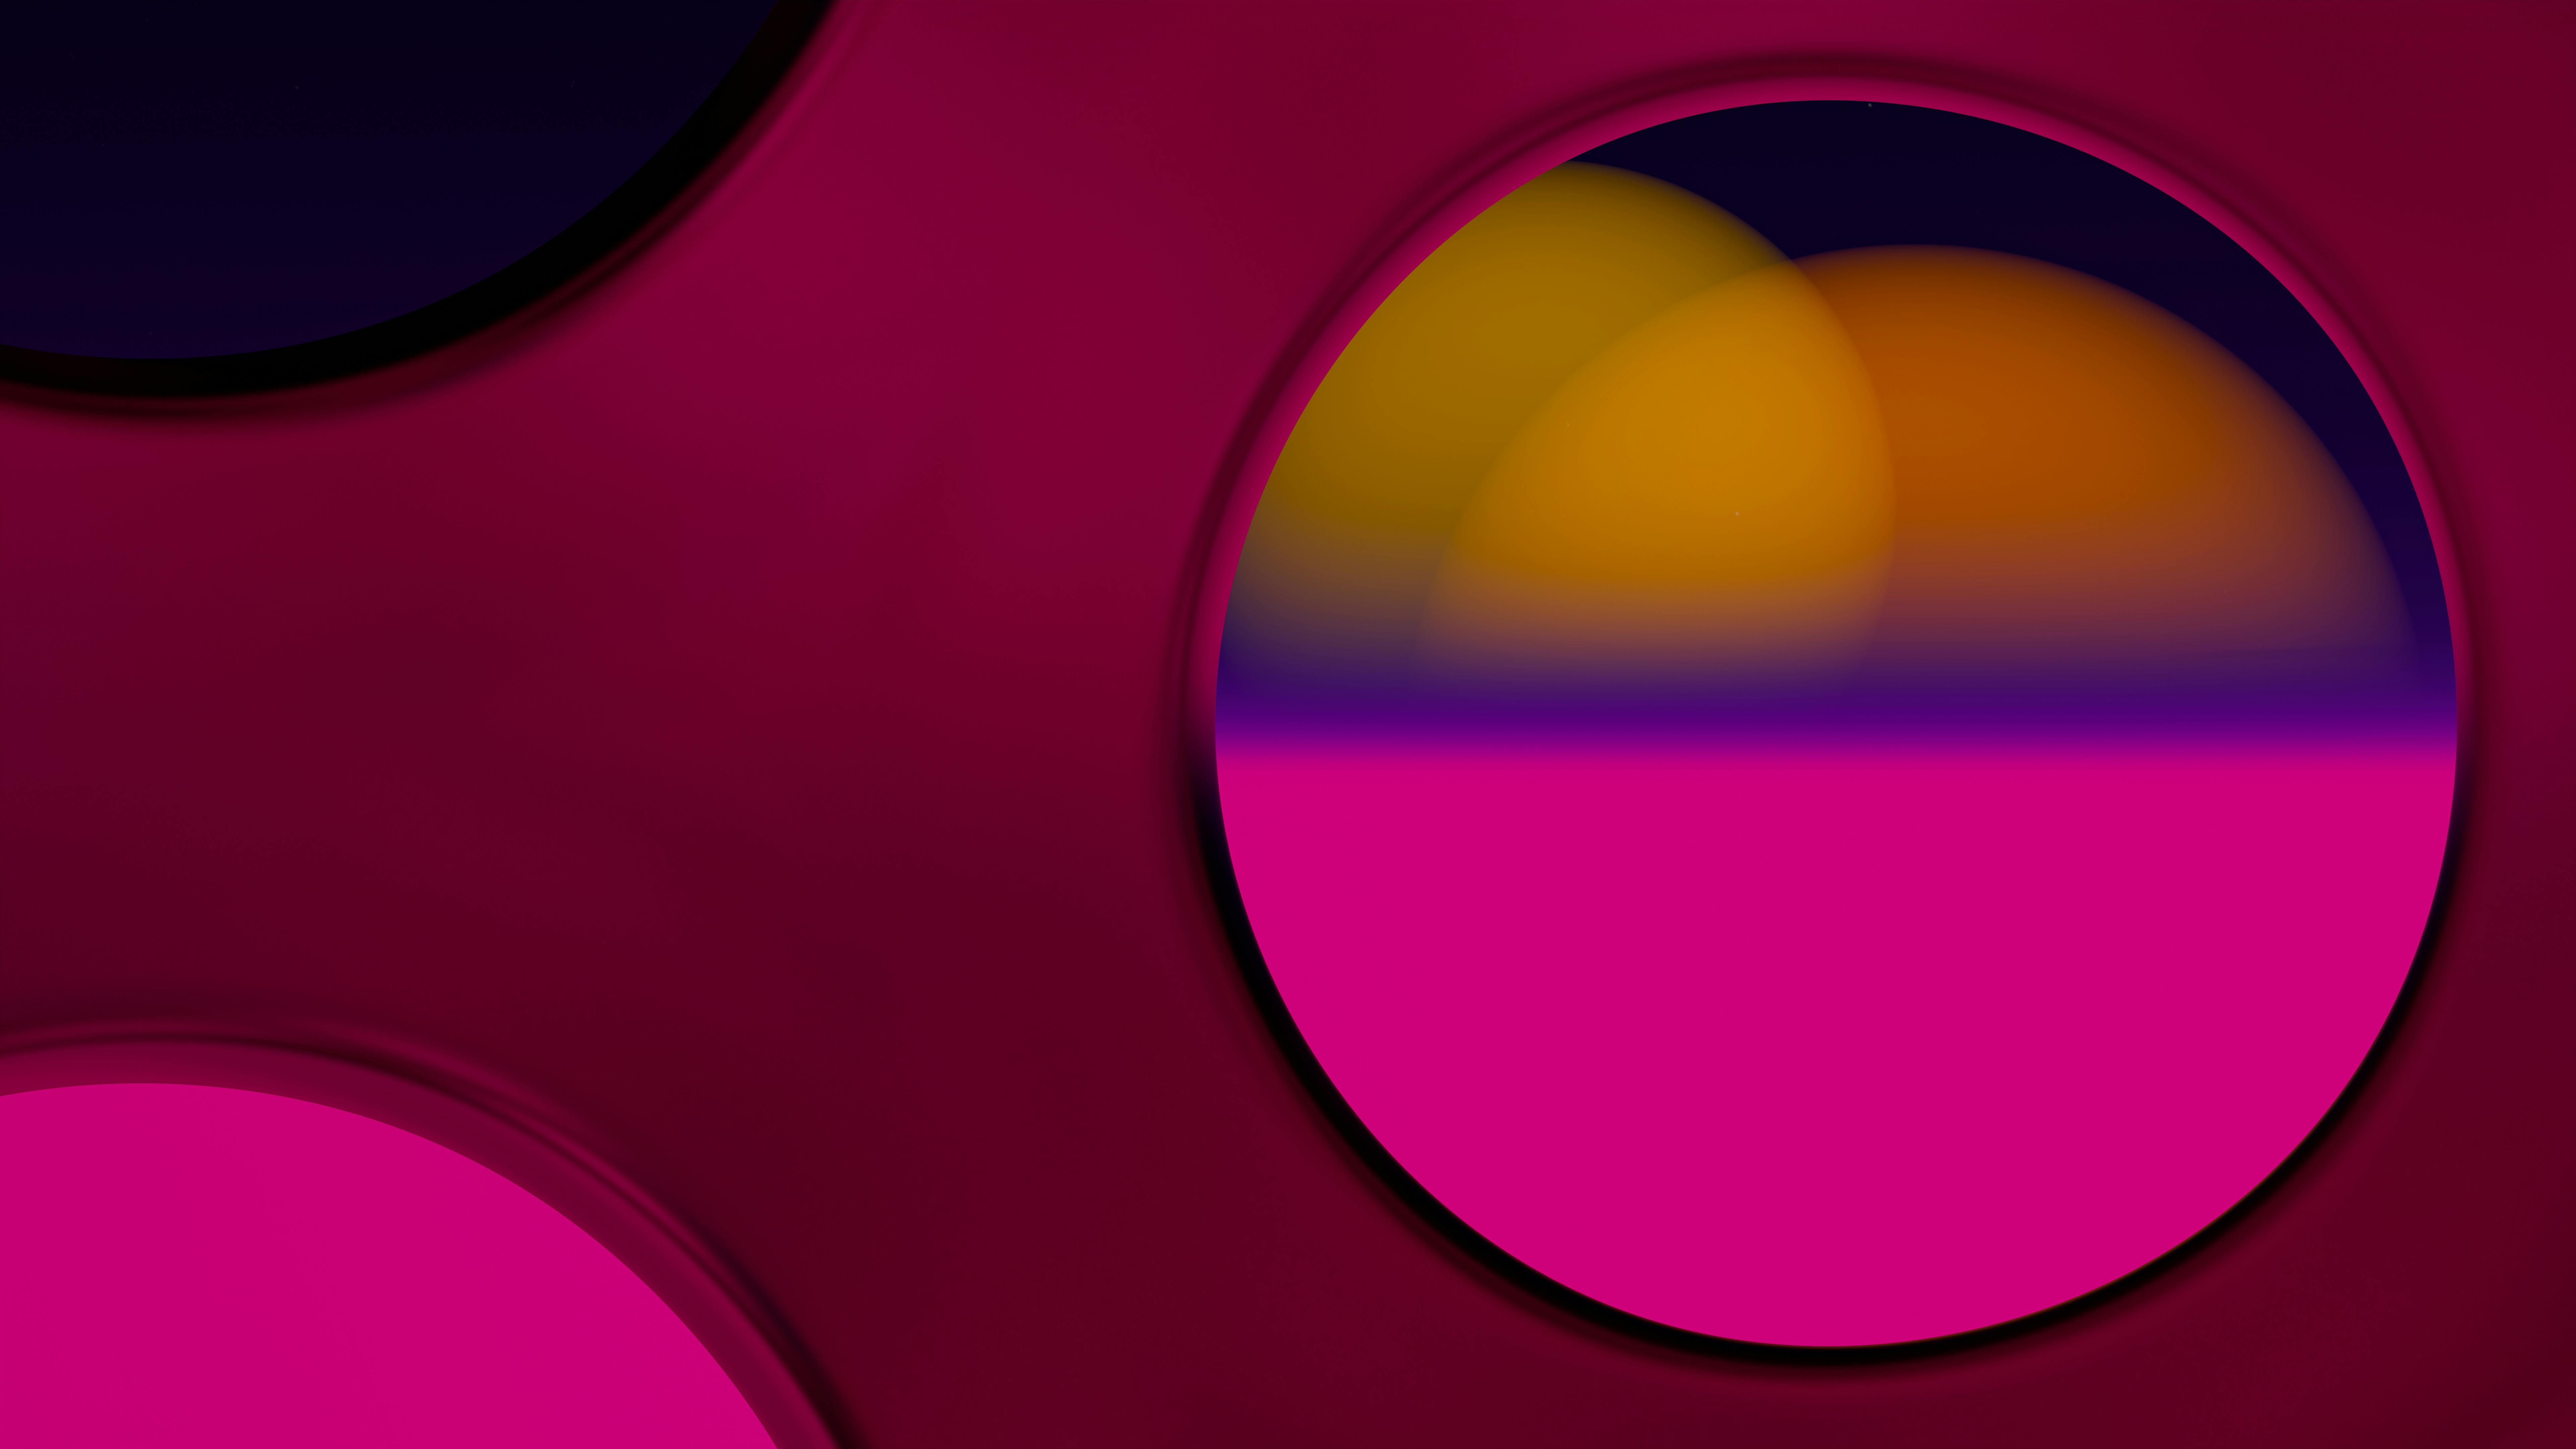
art, Colorfulness, purple, orange, violet, pink, font, Material property, magenta, circle, Tints and shades, electric blue, pattern, graphics, design, symmetry, automotive wheel system, carmine, logo, graphic design, rim, painting, visual arts, drawing, illustration, brand, automotive tire